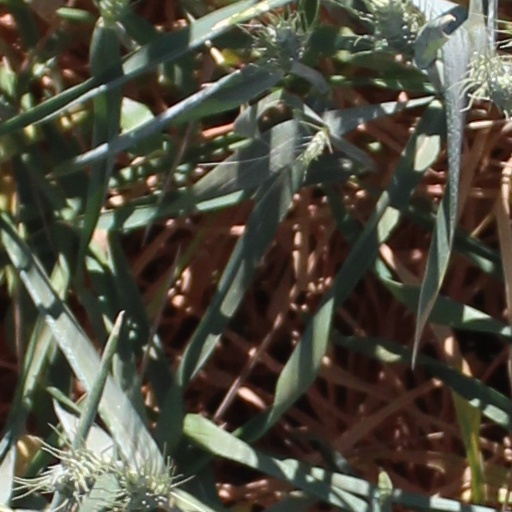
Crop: wheat